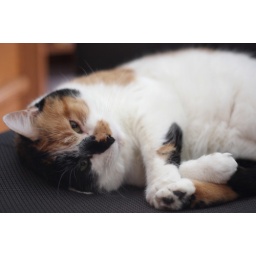
Found my kittah in my computer chair :)